Basil II

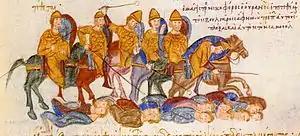
Byzantine victory over the Bulgarians at the Battle of Kleidion, from the "Madrid Skylitzes"

Basil sought to restore former territories of the Byzantine Empire. At the start of the second millennium, he fought Samuel of Bulgaria, his greatest adversary. Bulgaria had been partly subjugated by John I after the invasion of Svyatoslav I of Kiev but parts of the country had remained outside Byzantine control under the leadership of Samuel and his brothers.